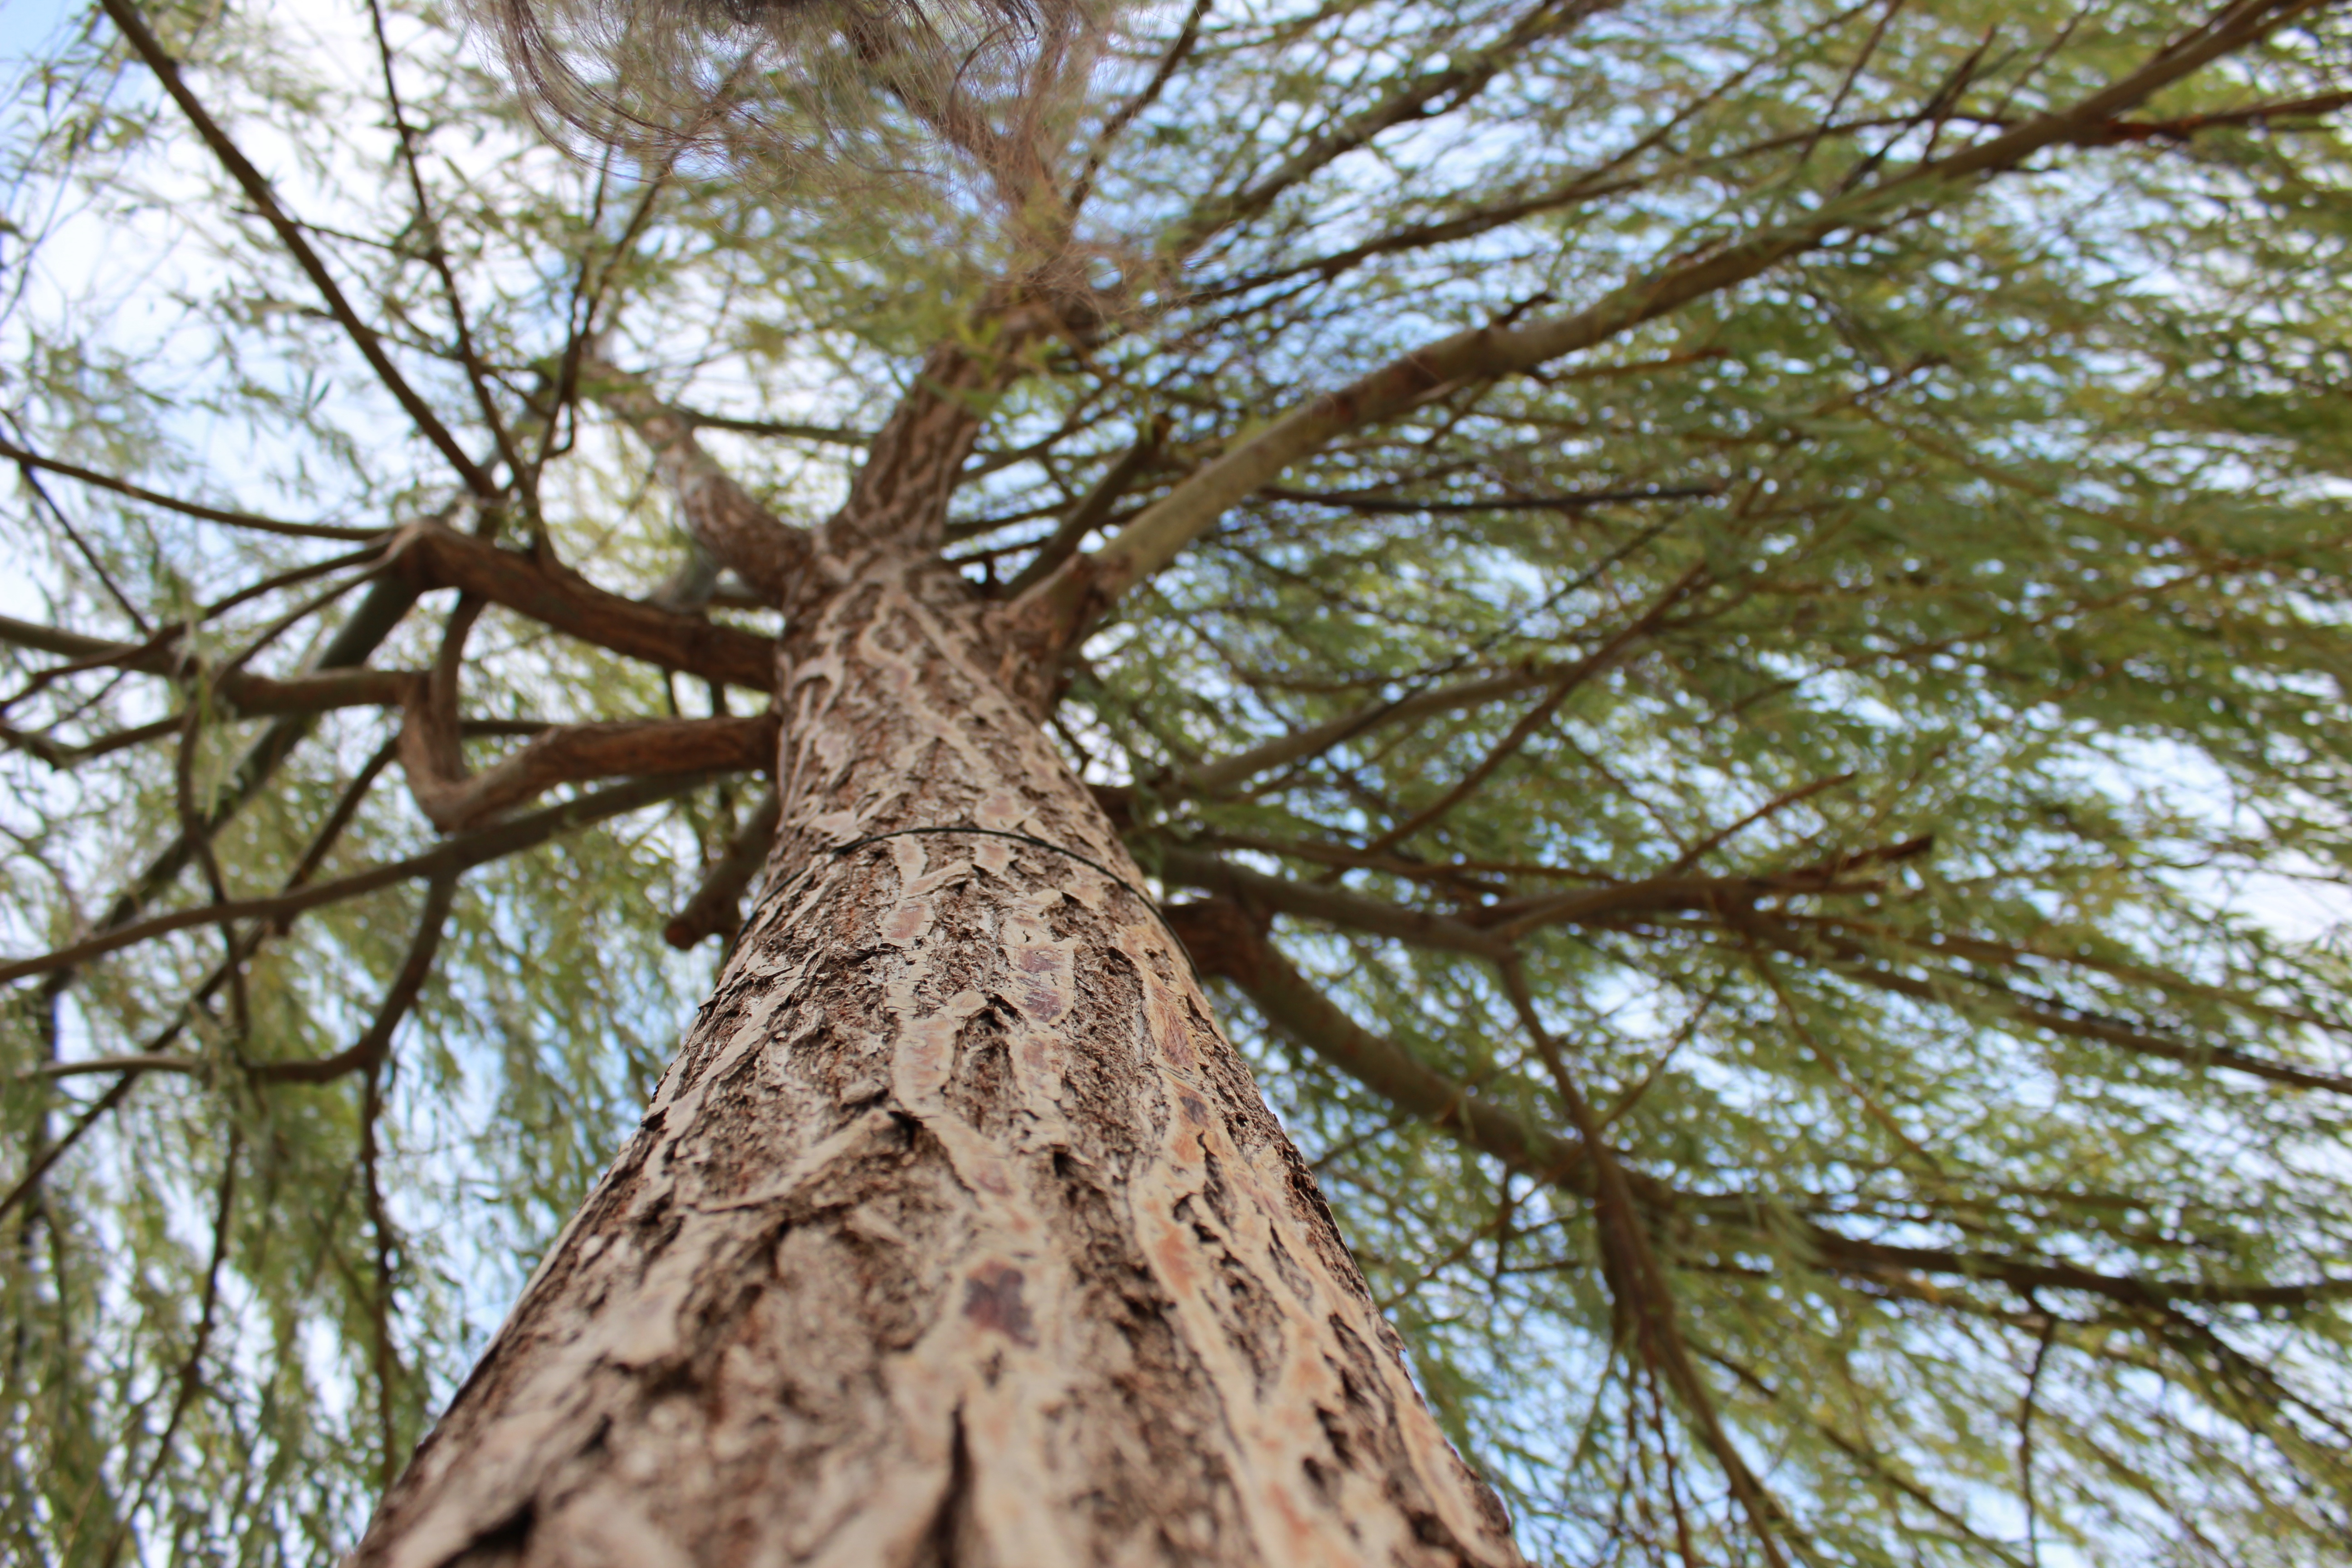
tree, forest, branch, plant, leaf, trunk, spruce, deciduous, woodland, larch, flowering plant, plant stem, woody plant, land plant